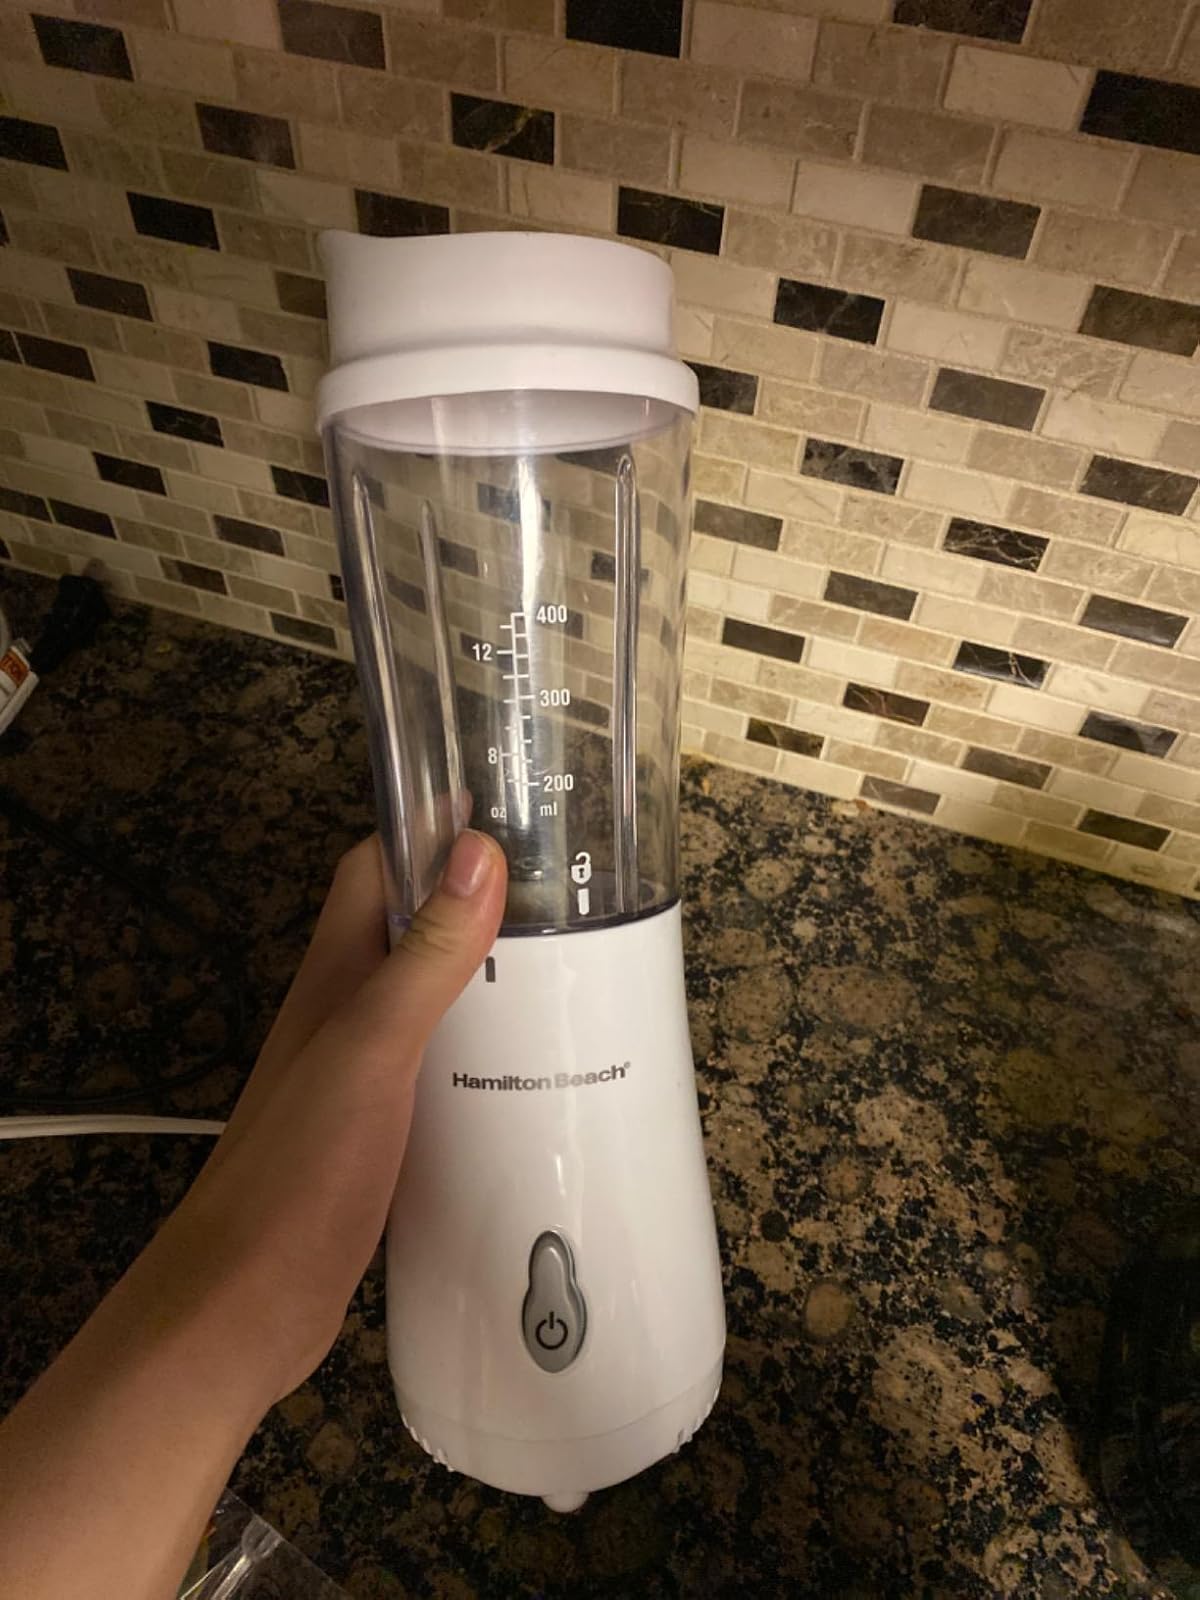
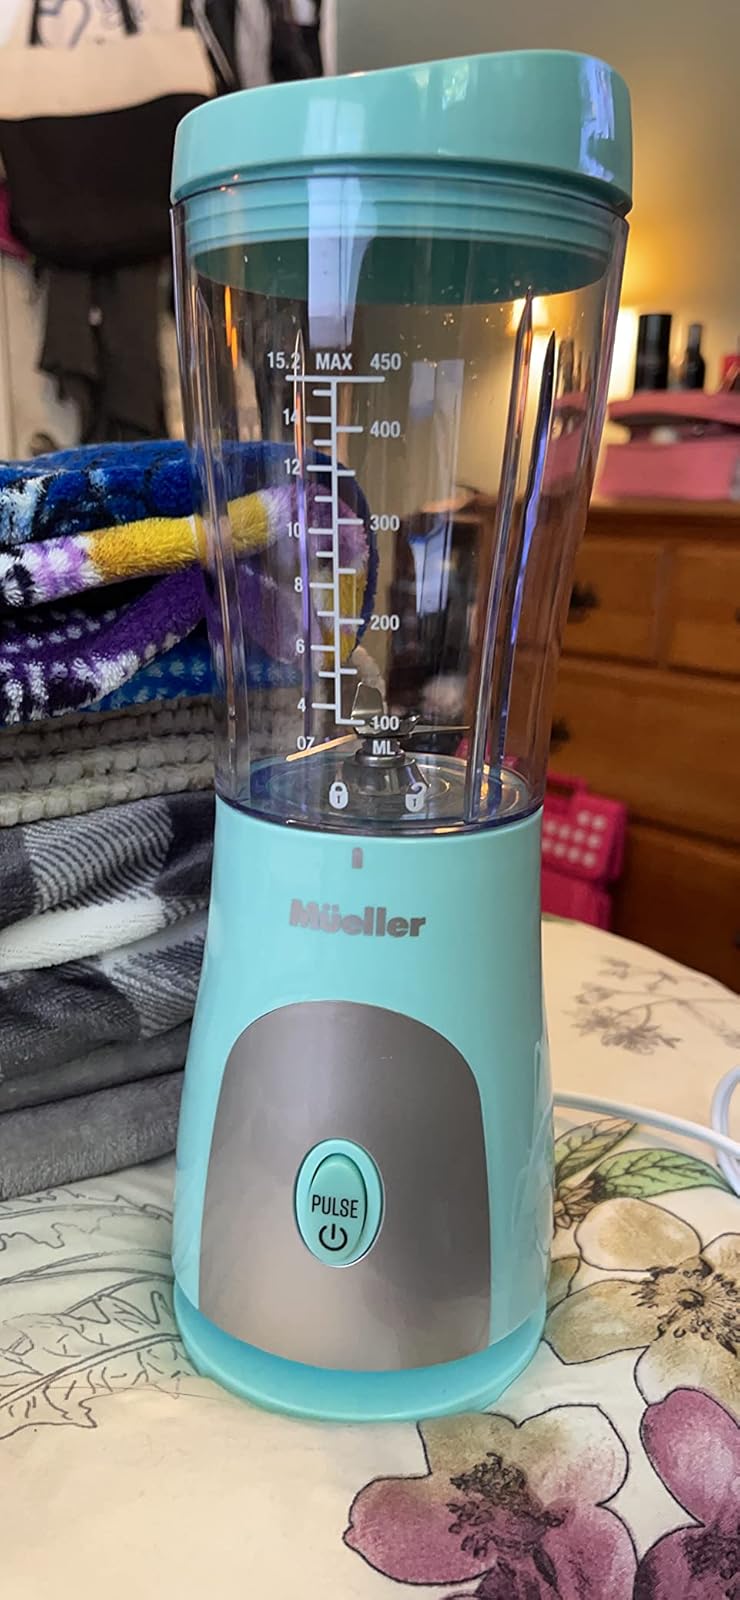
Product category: items_blender
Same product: no